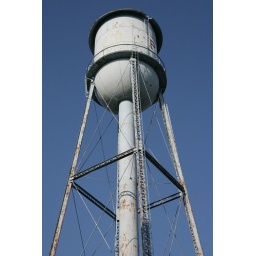
Old water tower in Plymouth, Ohio